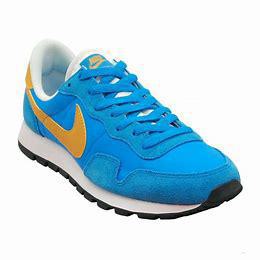
Brand: Nike
Model: Air Pegasus 83